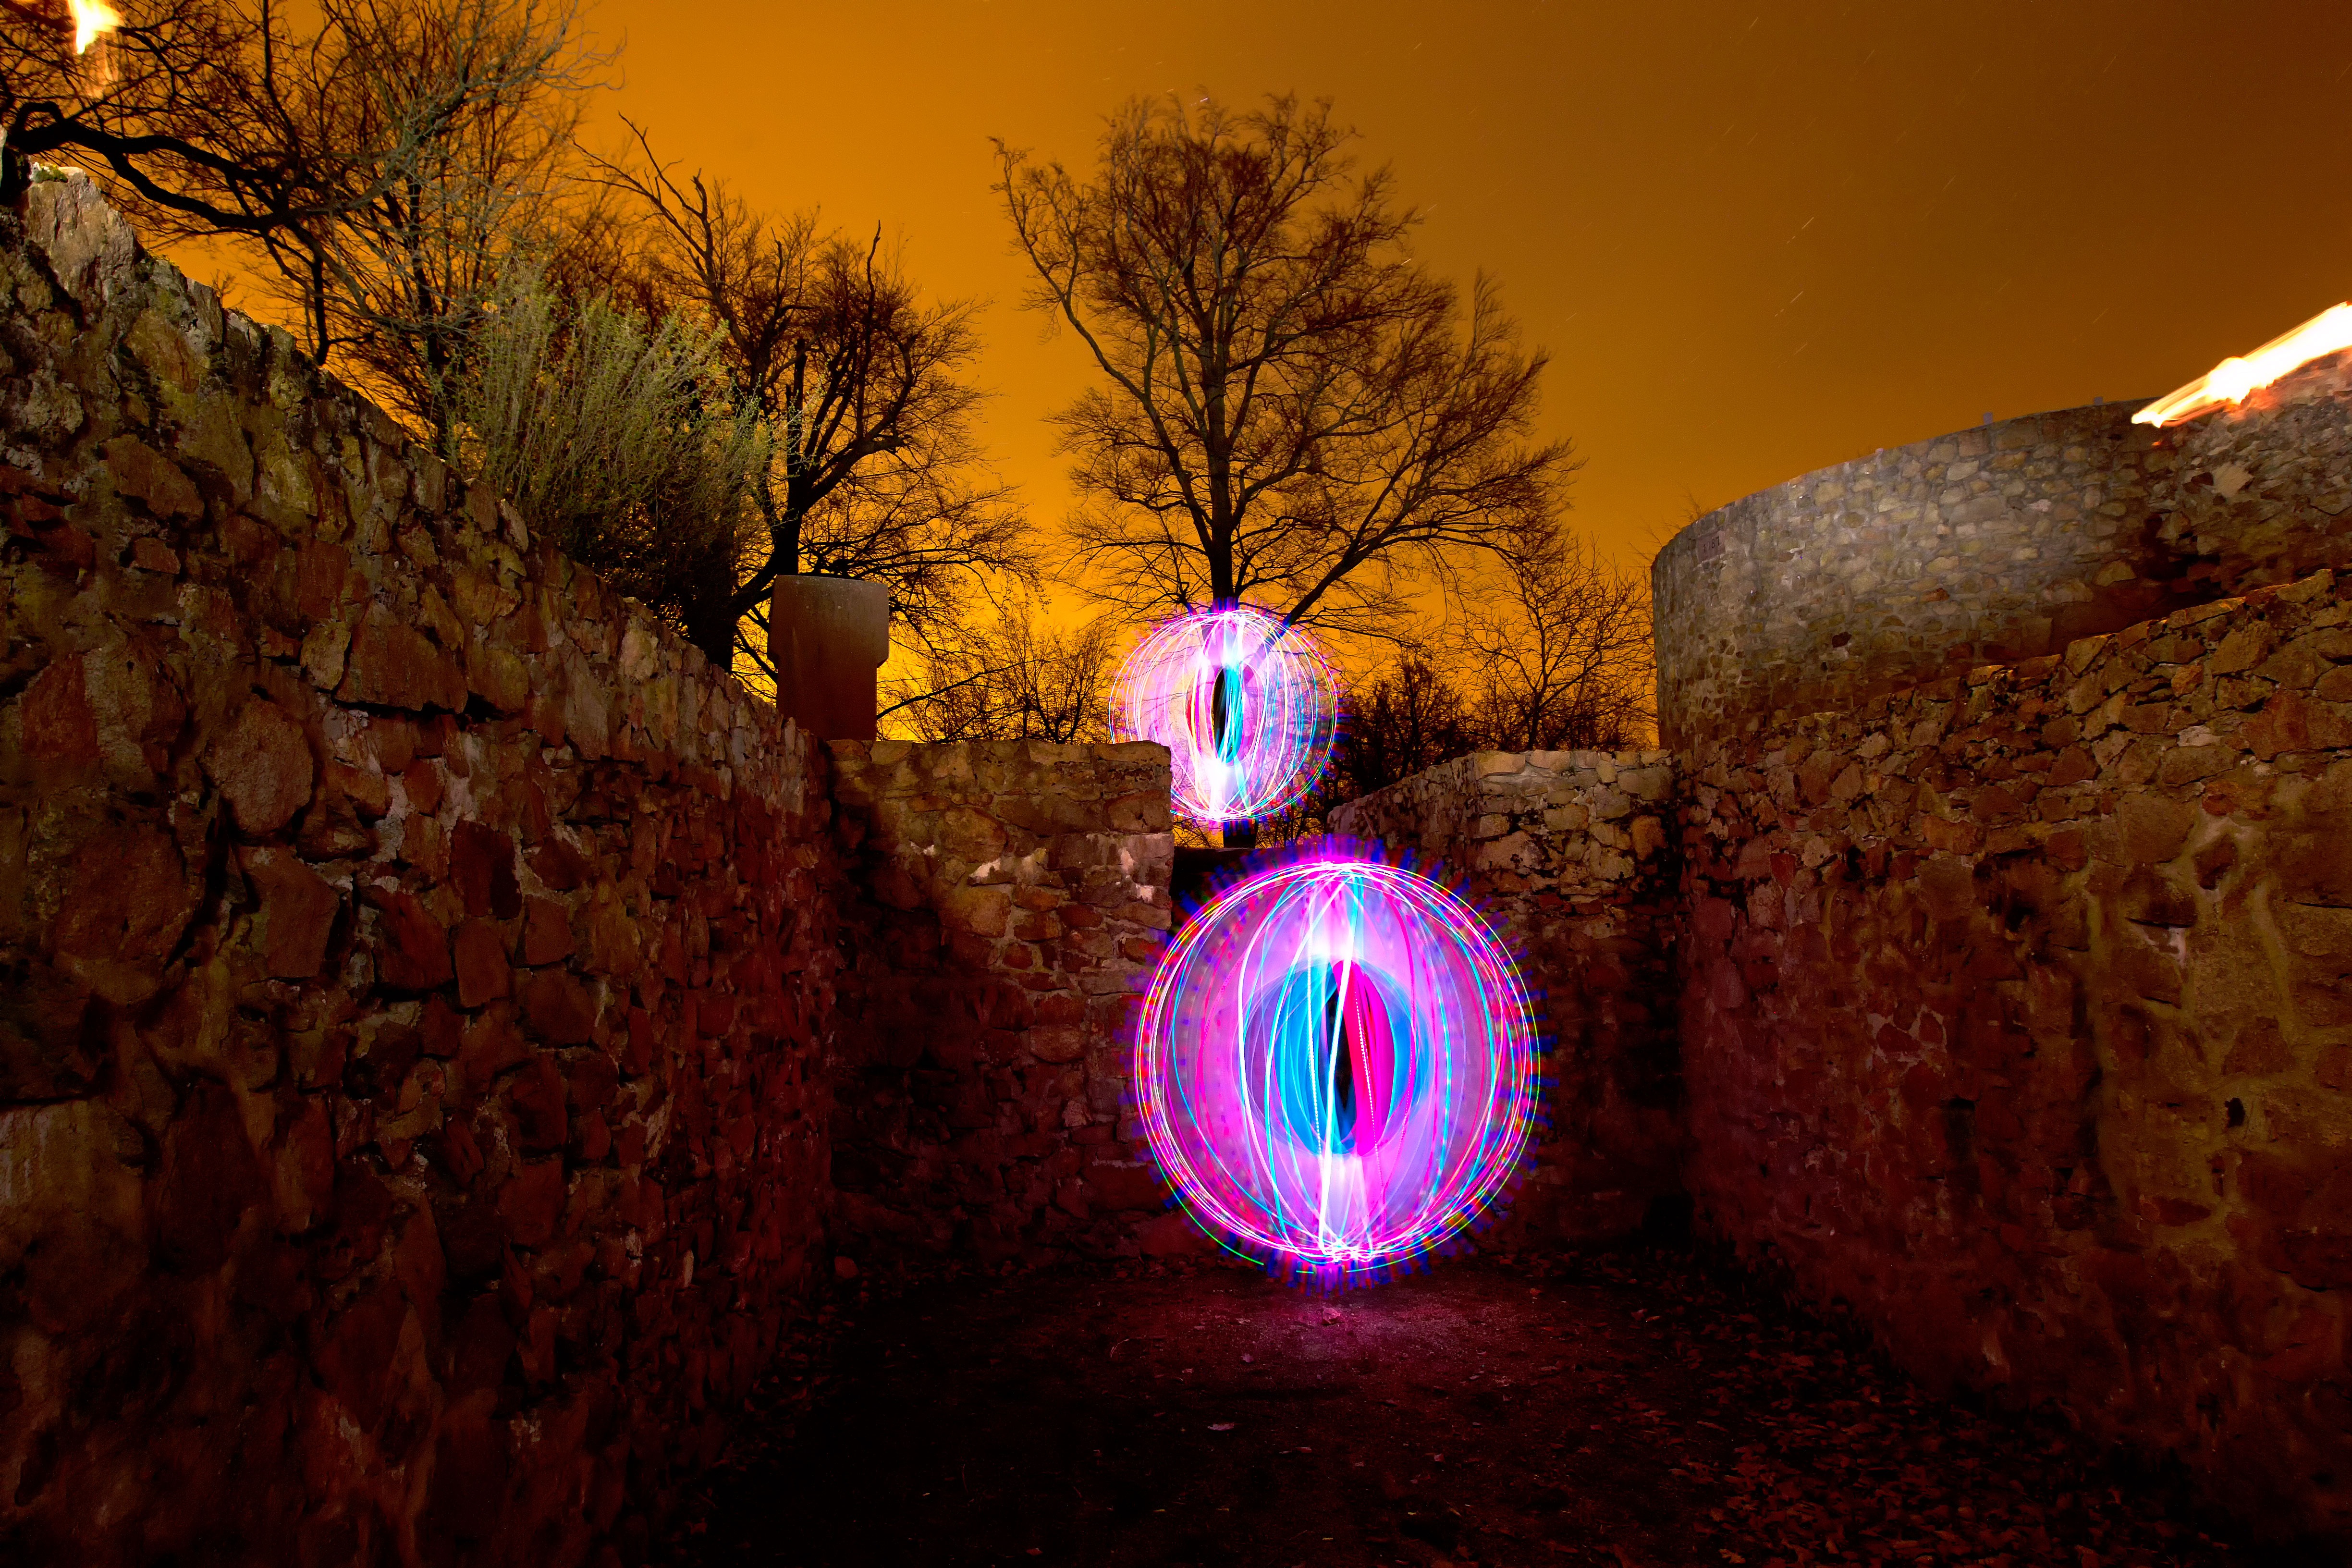
light, night, sunlight, evening, reflection, color, autumn, castle, darkness, lighting, long exposure, christmas decoration, ball, light art, orb, ambience, special effect